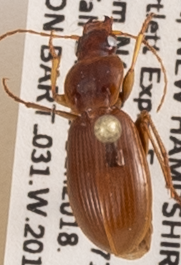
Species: Synuchus impunctatus
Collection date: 2018-06-27
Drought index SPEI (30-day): -0.156
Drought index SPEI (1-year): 0.47
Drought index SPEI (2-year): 0.47